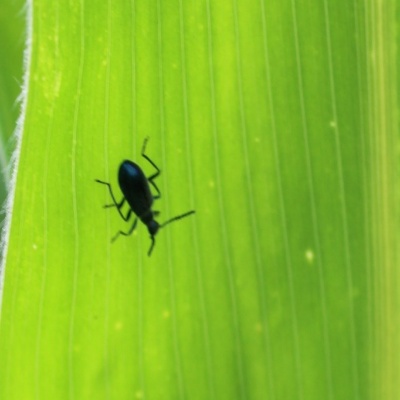
Crop: Maize
Condition: leaf beetle